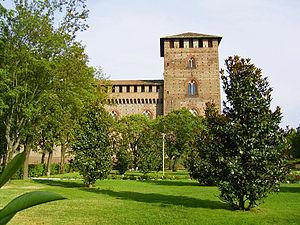
Catherine Visconti, en italien Caterina Visconti, née à Milan vers 1360 et morte à Monza le 17 octobre 1404, est une noble italienne qui fut l'épouse du duc de Milan, son cousin Jean Galéas Visconti.
Galéas II Visconti, en italien Galeazzo II Visconti, né vers 1320 et mort le 4 août 1378, était un noble italien qui fut co-seigneur de Milan de 1349 à 1378 avec ses frères Mathieu II et Barnabé.
Blanche Marie de Savoie, née en 1336 à Chambéry et morte le 31 décembre 1387 à Pavie, est une princesse issue de la dynastie de la maison de Savoie.
Philippe Marie Visconti, en italien Filippo Maria Visconti, né le 23 septembre 1392 et mort le 13 août 1447 à Milan, est duc de Milan de 1412 à sa mort.